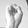
ASL letter: S